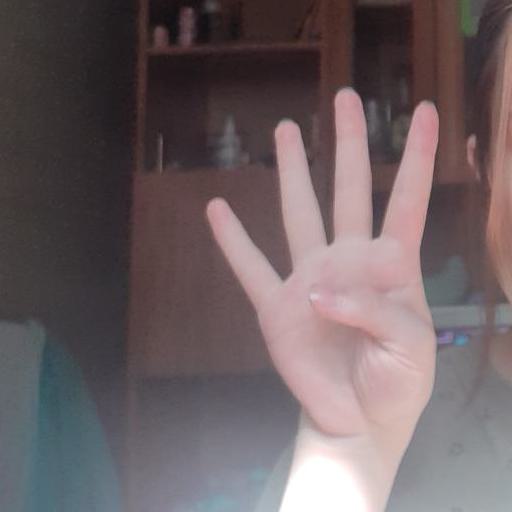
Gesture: four